USS Birmingham (CL-62)

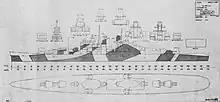
Depiction of the "Cleveland" class, showing the plan and profile

The "Cleveland"-class light cruisers traced their origin to design work done in the late 1930s; at the time, light cruiser displacement was limited to by the Second London Naval Treaty. Following the start of World War II in September 1939, Britain announced it would suspend the treaty for the duration of the conflict, a decision the US Navy quickly followed. Though still neutral, the United States recognized that war was likely and the urgent need for additional ships ruled out an entirely new design, so the "Cleveland"s were a close development of the earlier s, the chief difference being the substitution of a two-gun dual-purpose gun mount for one of the main battery gun turrets.